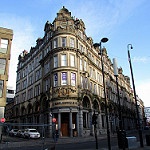
Scene: Outdoor